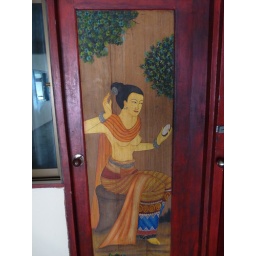
Decorated doors in our guest house